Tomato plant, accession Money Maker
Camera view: vertical (180 deg); turntable rotation: 0 degrees
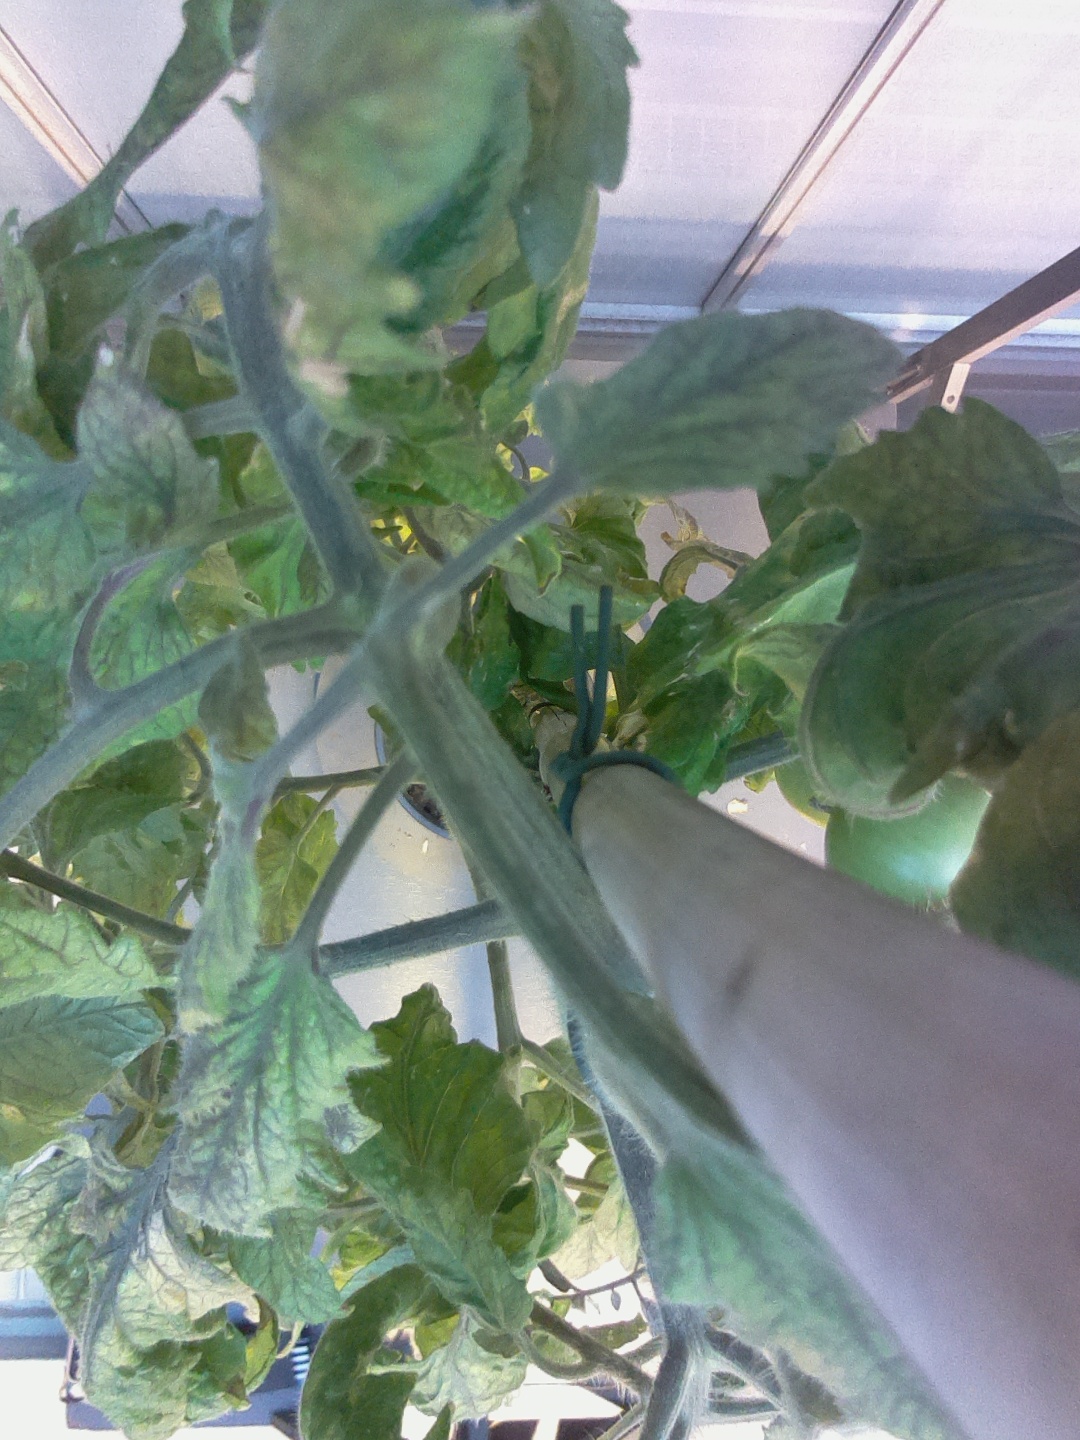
BBCH growth stage 82: 20%-30% of fruits show typical fully ripe color